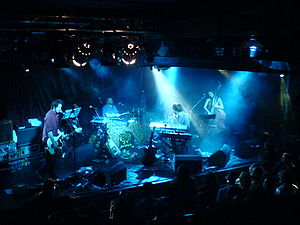
Guillemots
Guillemots, 2006
Guillemots er en indie-rockgruppe fra Storbritannien. Gruppen blev i 2004 nomineret til en Brit Award.